List of awards and nominations received by Rahim Redcar

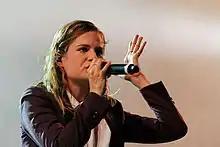
Redcar at the Vieilles Charrues Festival in 2014

This is a list of awards and nominations received by French singer-songwriter Rahim Redcar, sorted by awarding body.